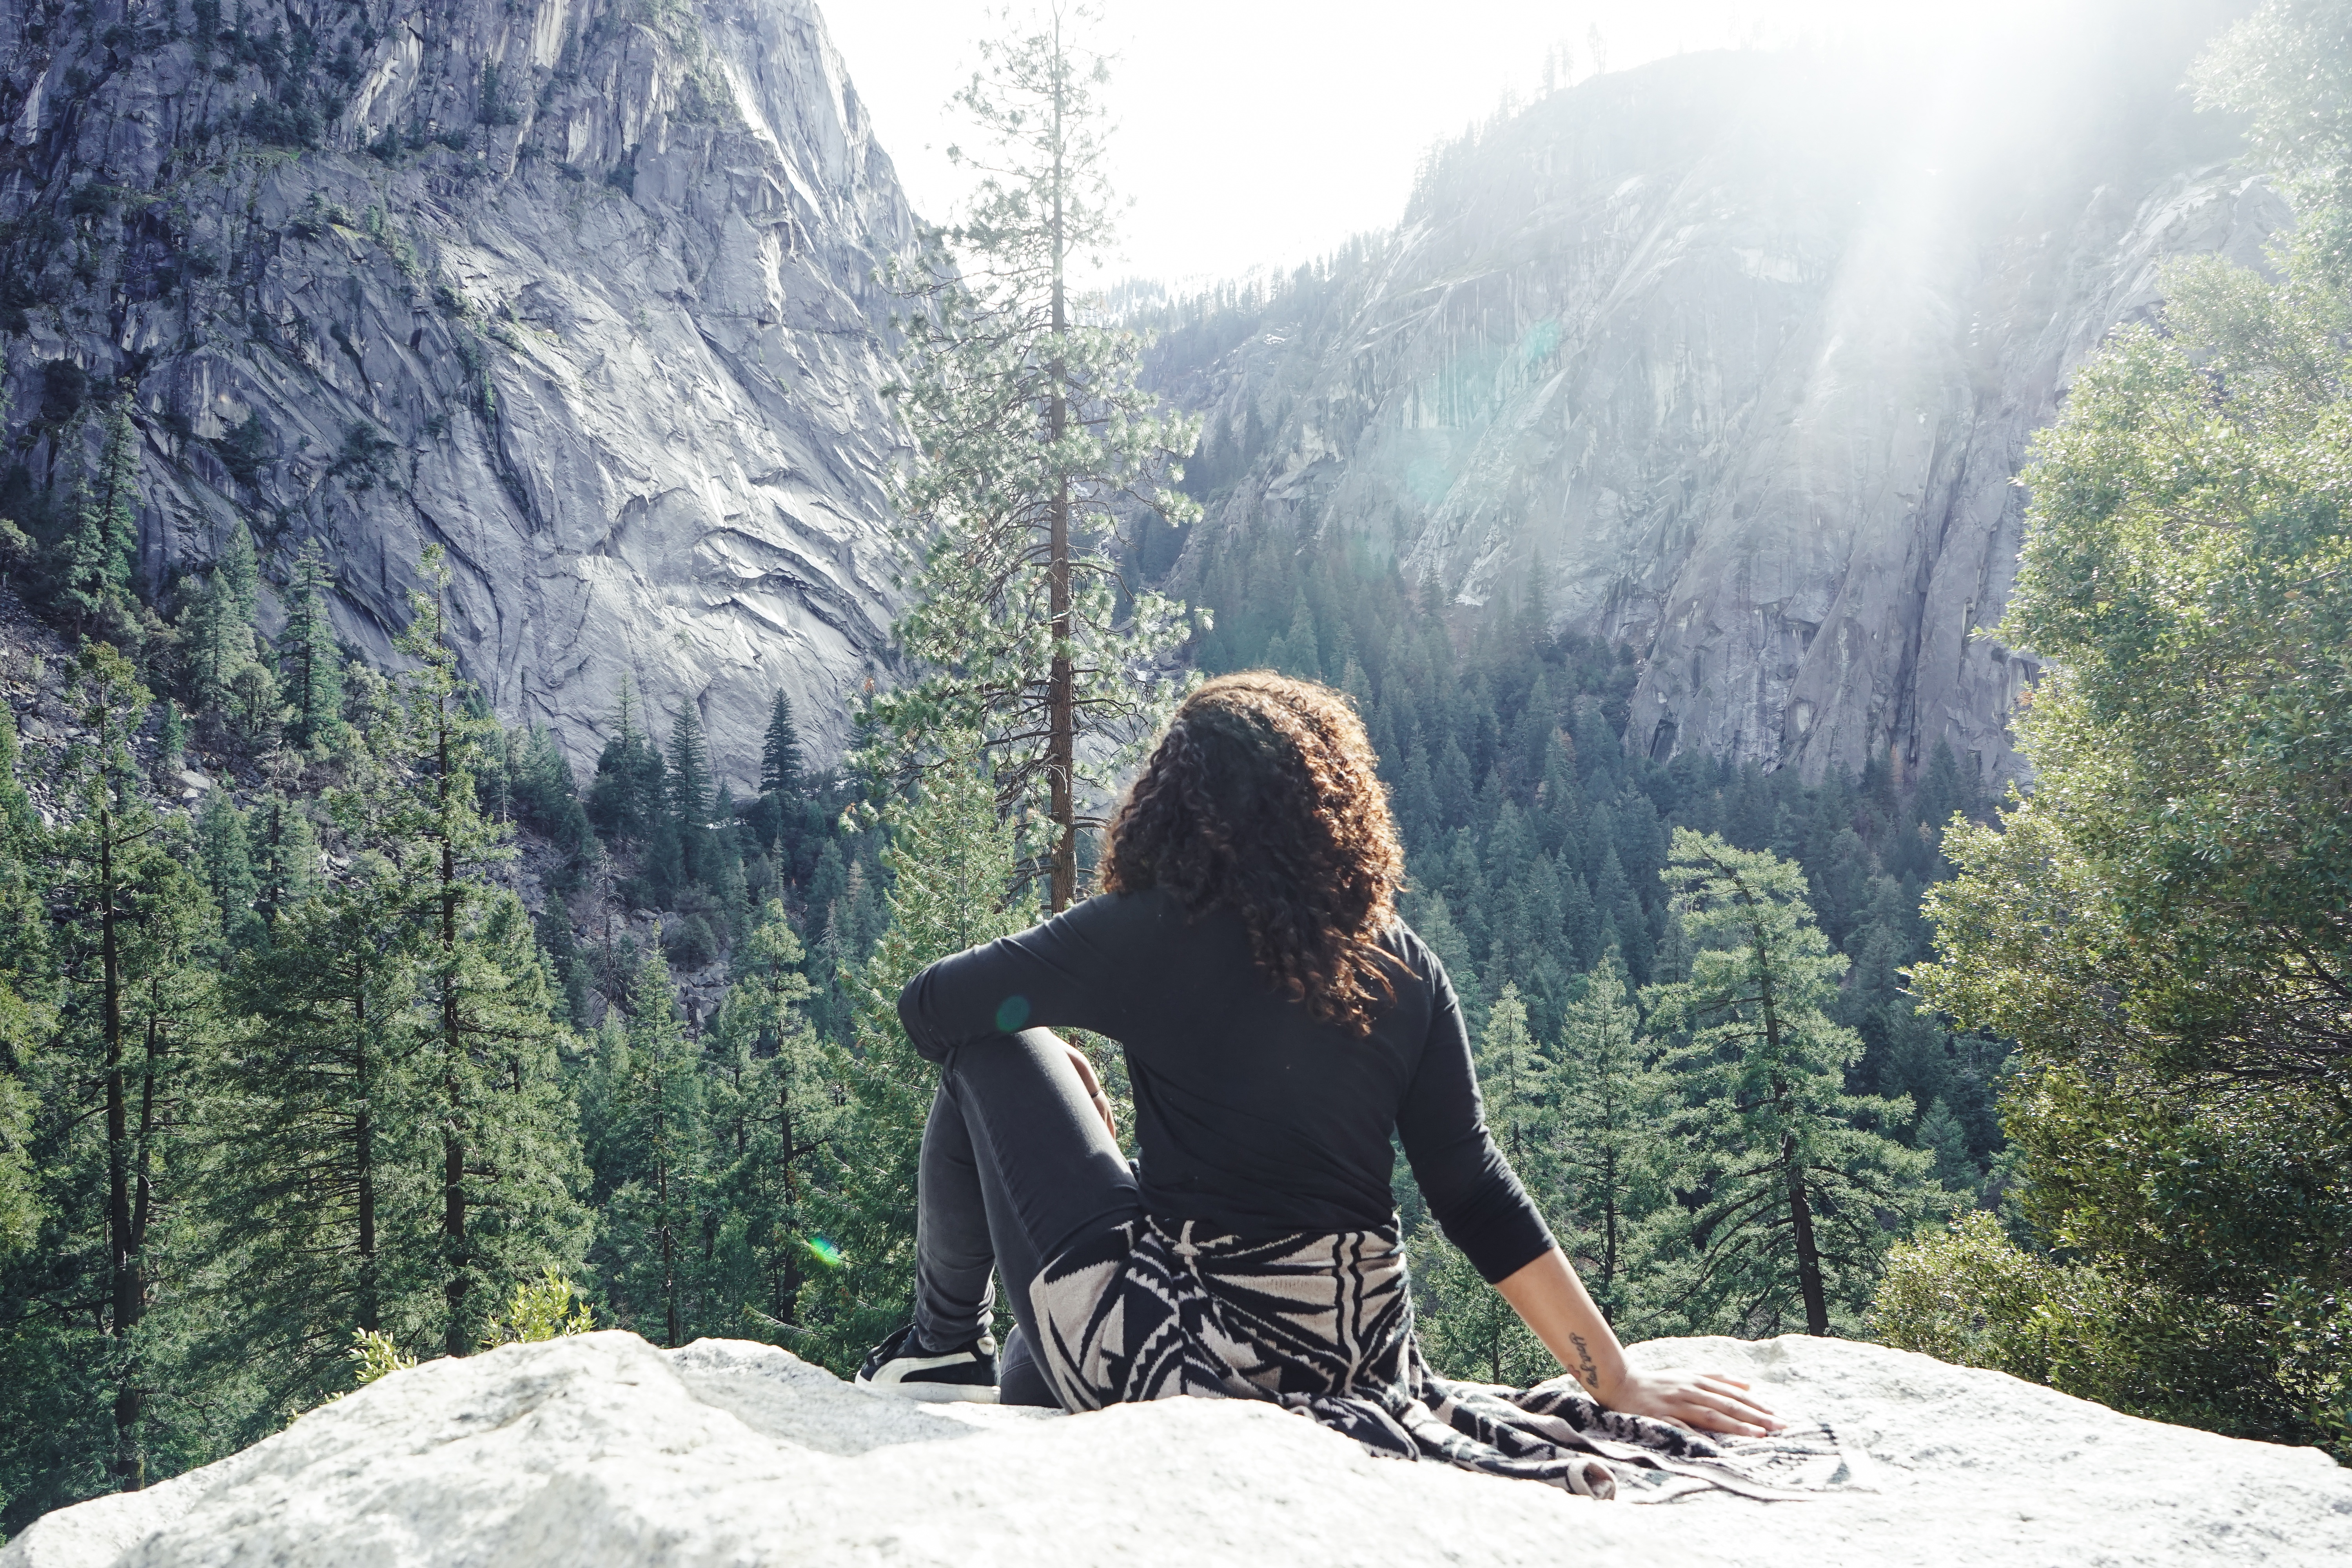
tree, forest, rock, wilderness, walking, mountain, snow, hiking, adventure, mountain range, climbing, extreme sport, terrain, ridge, mountaineering, backpacking, mountainous landforms